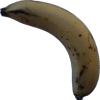
Label: banana